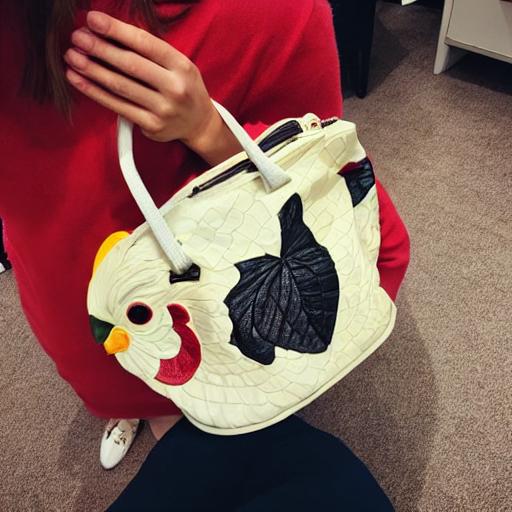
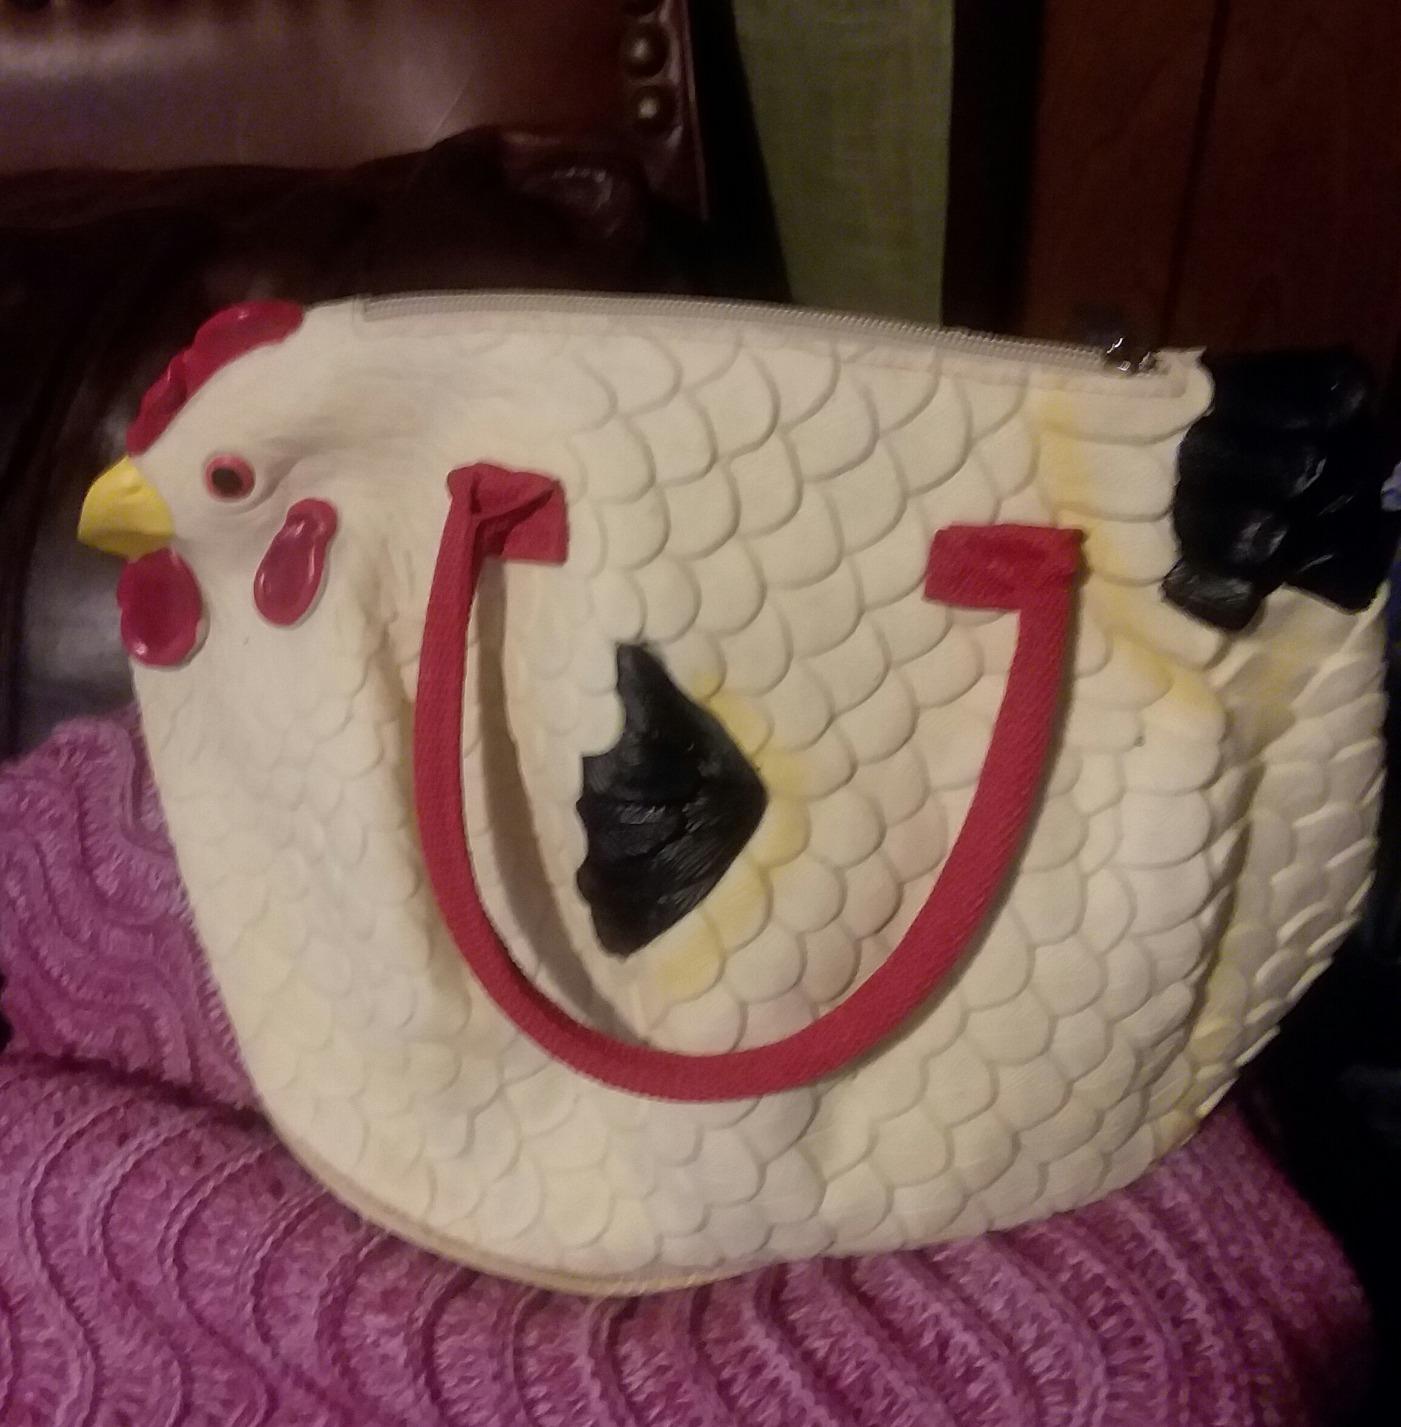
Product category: accessories_handbag
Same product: no